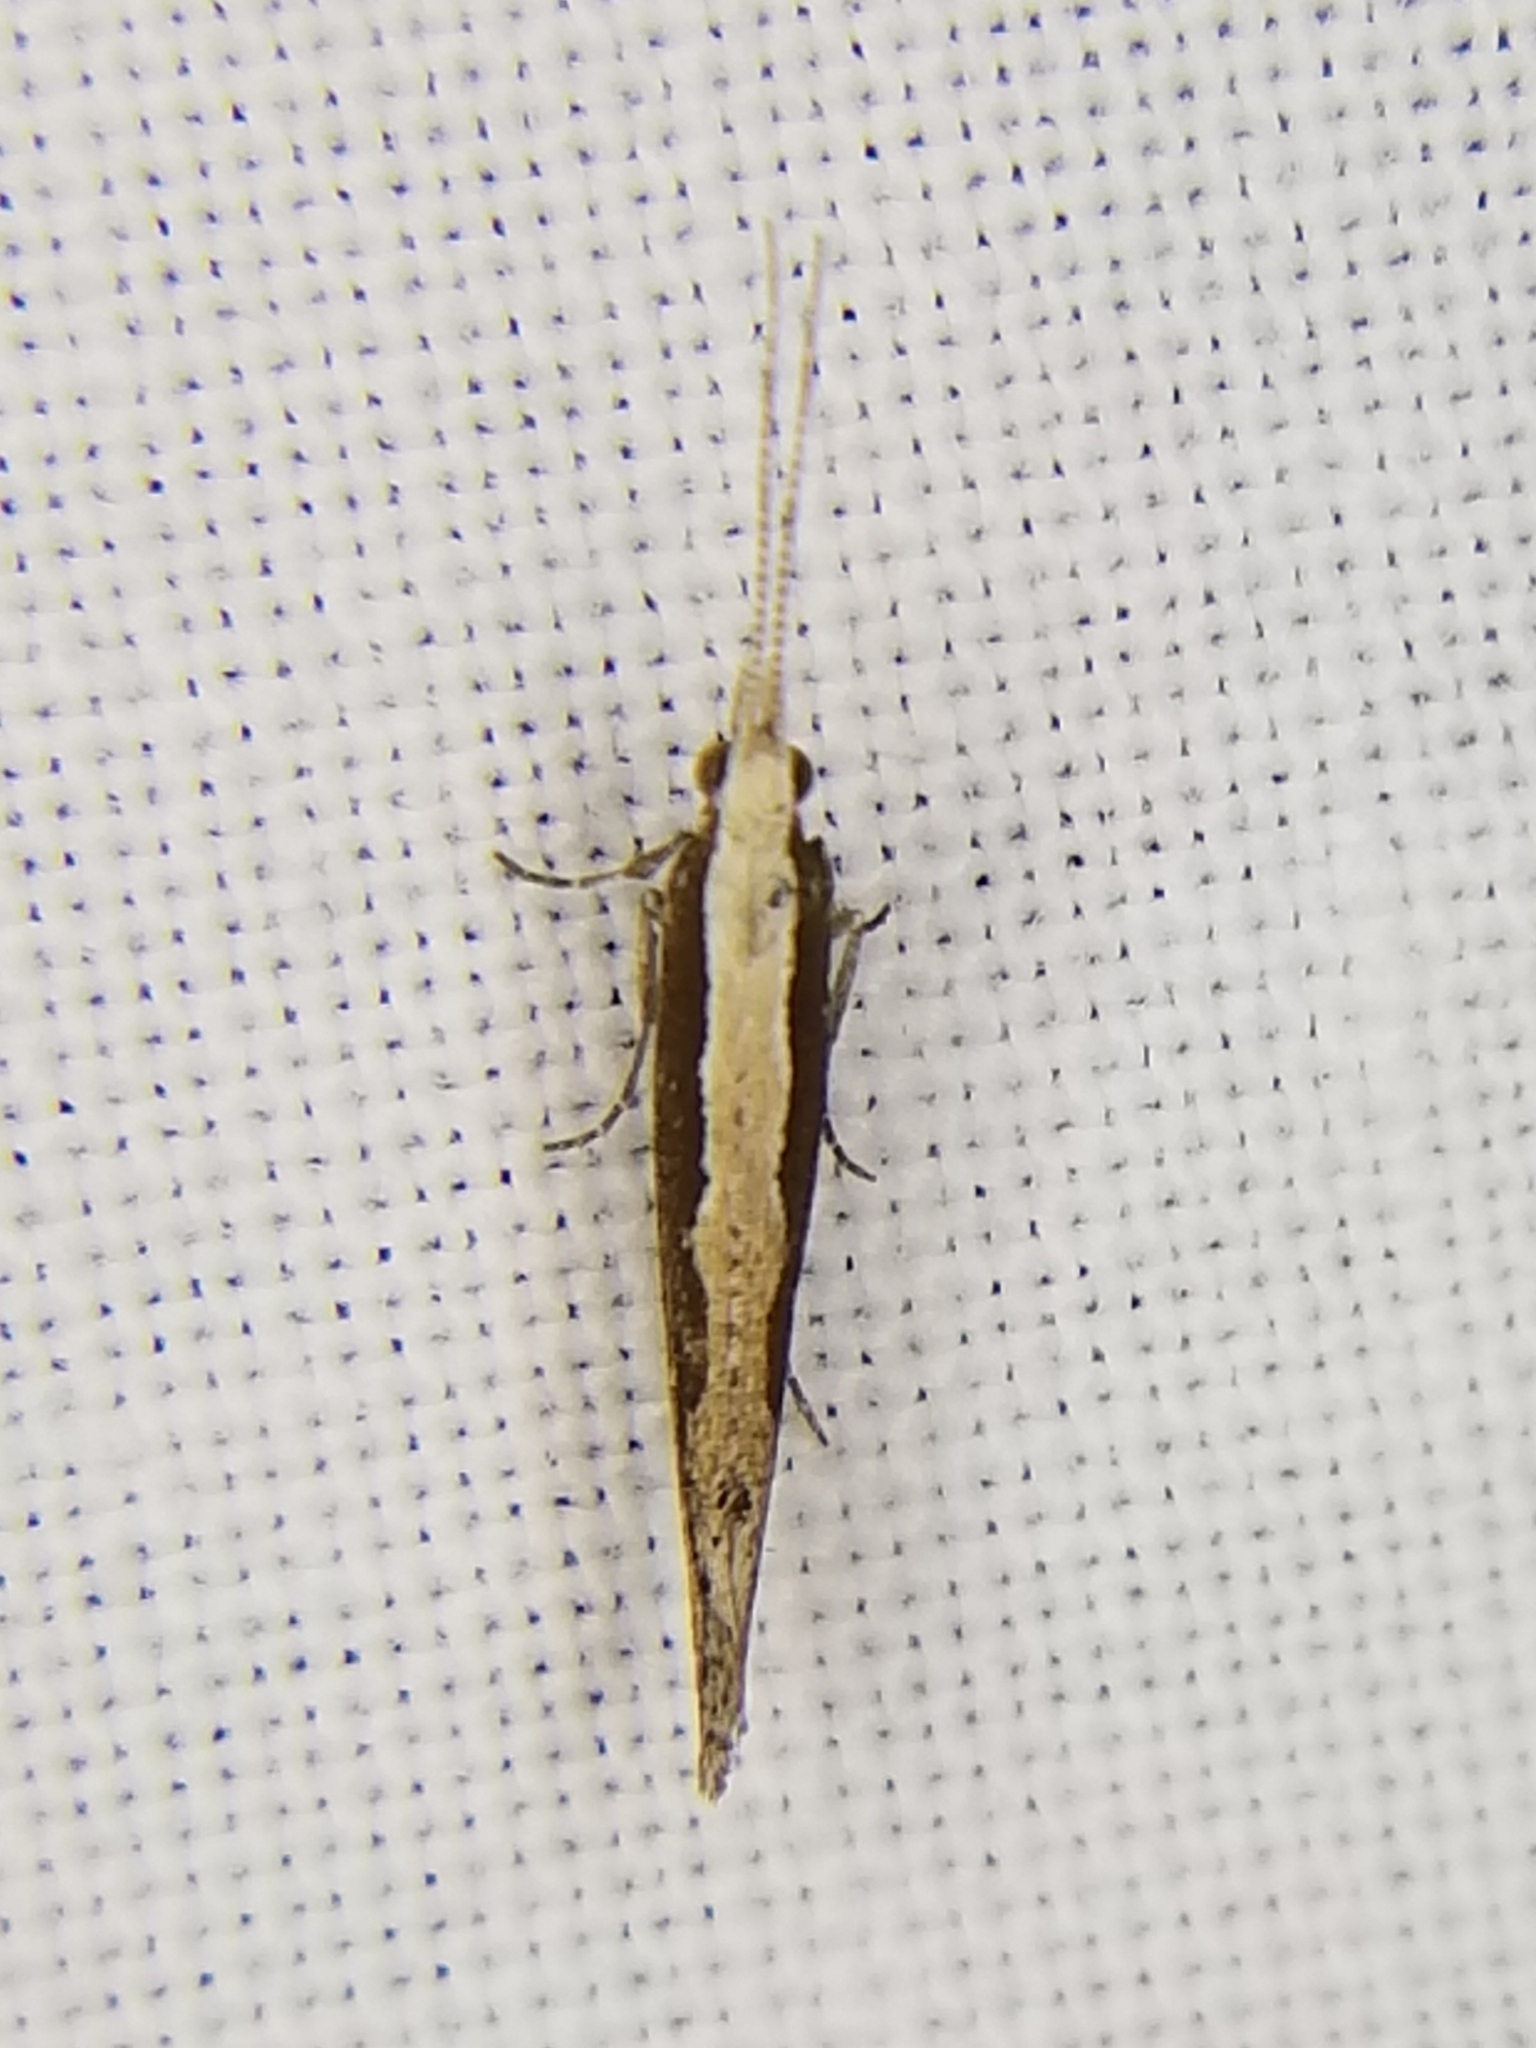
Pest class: diamondback_moth